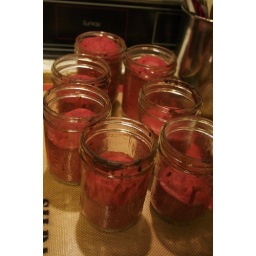
red velvet cake in a jar